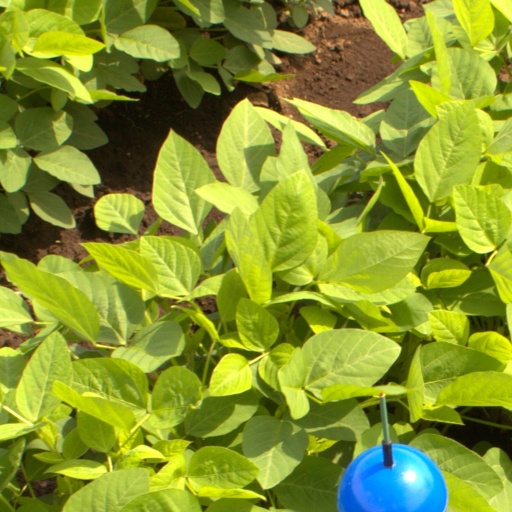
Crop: soybean